Molly Gloss

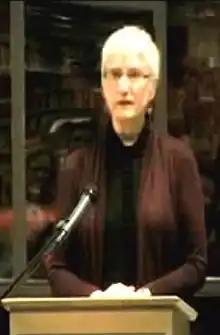
Gloss at Eastern Oregon University in 2012

Molly Gloss (born November 20, 1944) is an American writer of historical fiction and science fiction.